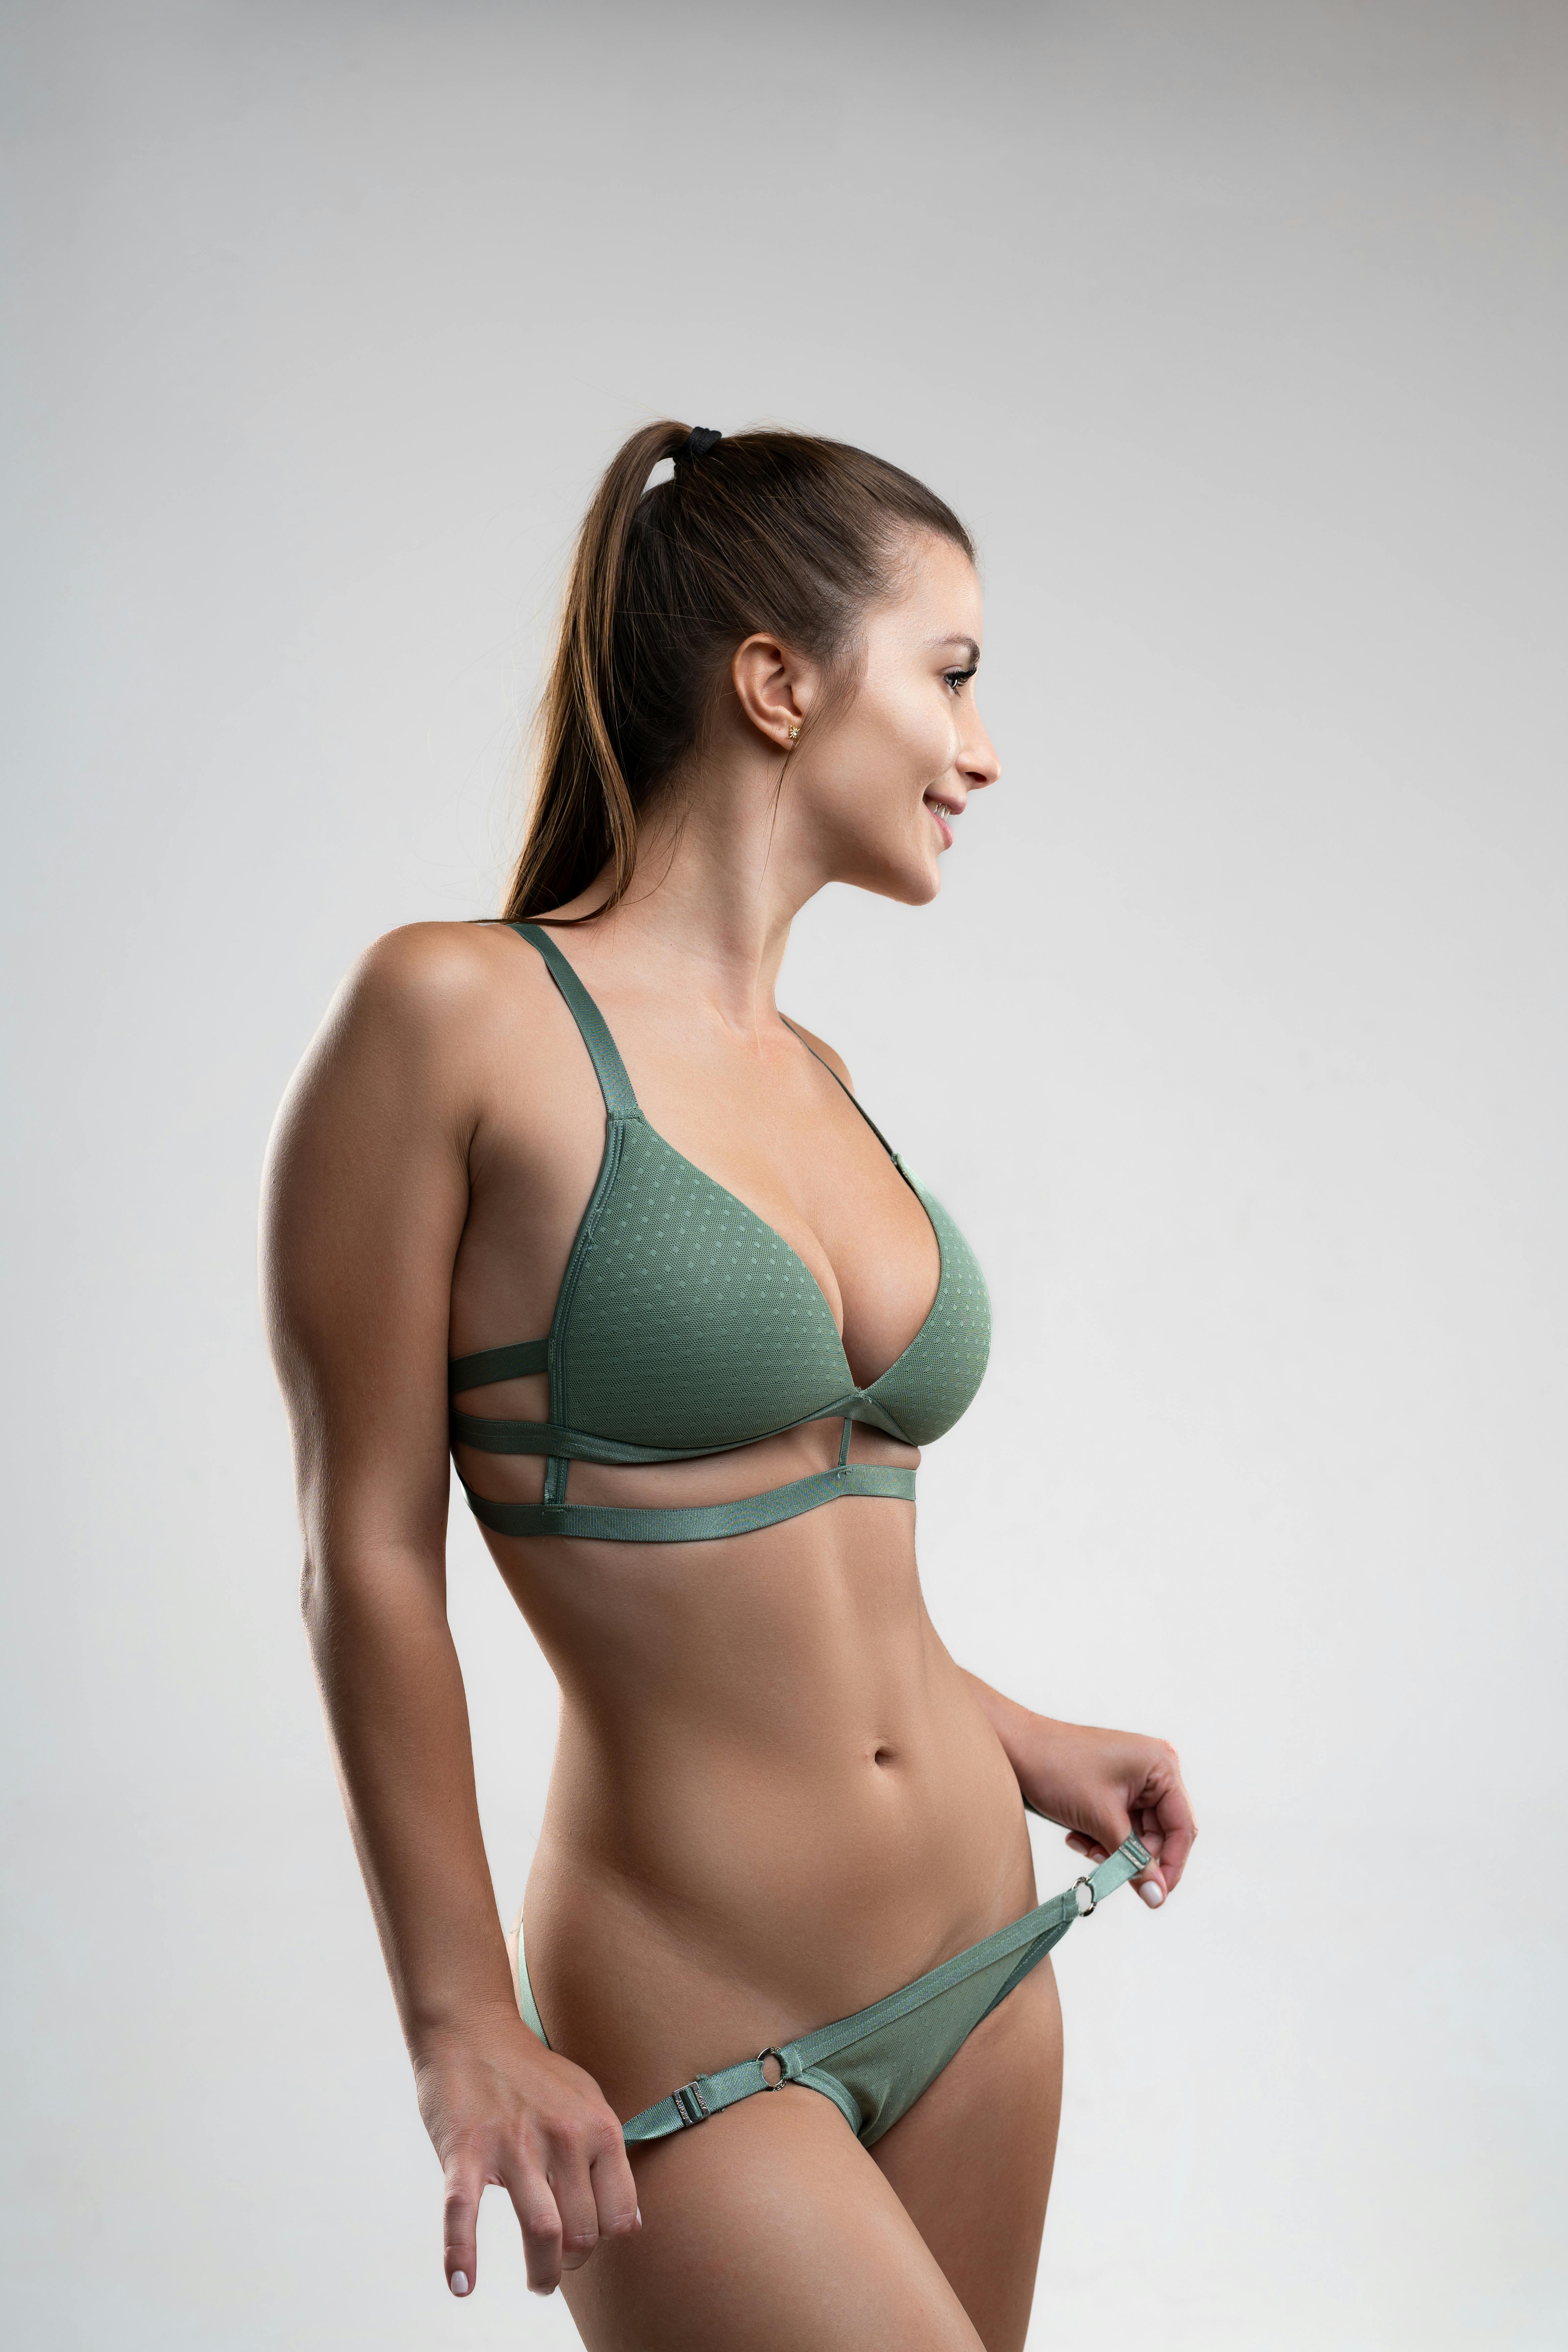
woman, sexy, hair, stomach, arm, swimsuit top, shoulder, leg, lingerie top, swimsuit bottom, human body, neck, swimwear, waist, undergarment, thigh, lingerie, chest, knee, brassiere, trunk, finger, abdomen, underpants, black hair, flash photography, navel, briefs, long hair, human leg, elbow, electric blue, bikini, fashion model, brown hair, art model, sitting, leisure, magenta, photo shoot, model, vacation